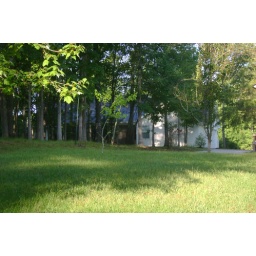
I am standing in the dog play area and that is the back of the house in the distance.